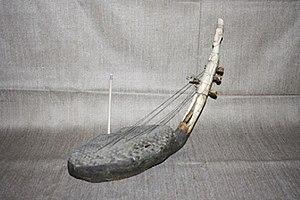
Harpe mangbetu du Zaïre
Les Mangbetu sont une population d'Afrique centrale vivant au nord-est de la République démocratique du Congo.
La harpe est un instrument de musique à cordes pincées de forme le plus souvent triangulaire, muni de cordes tendues de longueurs variables dont les plus courtes donnent les notes les plus aiguës. C'est un instrument asymétrique, contrairement à la lyre dont les cordes sont tendues entre deux montants parallèles. L'instrumentiste qui joue de la harpe est appelé harpiste.